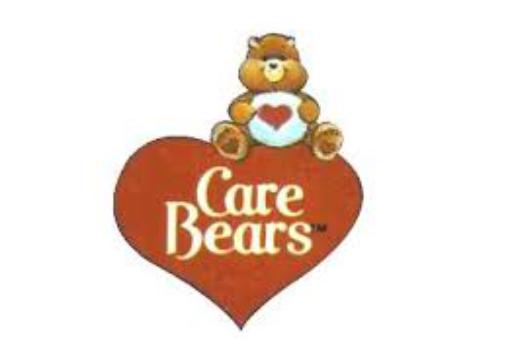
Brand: Care Bears
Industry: Clothes